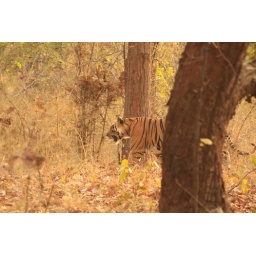
The Mirchani tigress gets down from the hill and searches a place in the shade to hide from the crescent sun light.